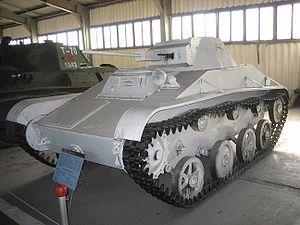
Le TACAM T-60 était un chasseur de chars de l'armée roumaine pendant la Seconde Guerre mondiale. En 1943, trente-quatre exemplaires ont été convertis, aux ateliers Leonida, utilisant des matériaux pris à l'Armée rouge : Le châssis était celui d'un char T-60, le blindage de l'habitacle provenait des chars BT-7, et le canon était une pièce F-22 de 76,2 mm, de fabrication soviétique. Les chasseurs de chars TACAM T-60 ont été utilisés par la 1ʳᵉ division blindée Romania Mare, et par la 8ᵉ division de cavalerie motorisée, sur le Front de l'Est.